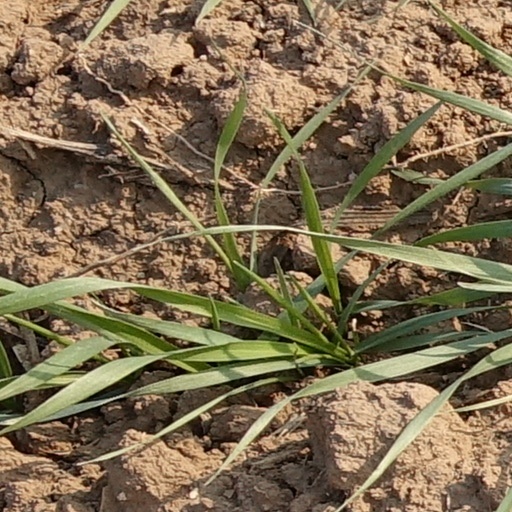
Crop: wheat